Magdalensberg

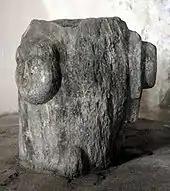
Three headed stone from Magdalensberg, said to be an inculturation of the Slavic divinity Triglav

According to Barry Cunliffe, Noricum was from the time of the Roman Republic a friendly ally of Rome. Trade between the two states was intense, particularly from Noricum's iron, gold, and agricultural produce. "The adjacent trading centre of Magdalensberg consisted of two elements, a native oppidum on the summit of the mountain and a Roman trading colony below. The oppidum was the principal administrative centre of the kingdom and the residence of the royal Noricum family, and as such provided a natural focus for Roman merchants. The Roman colony developed on a south-facing terrace below the oppidum. The earliest buildings were of timber and can be dated to c. 100 BC but by 30 BC the traders' houses were built in stone and were decorated with murals depicting classical mythological scenes painted by immigrant Roman artists. The focus of the colony was a large open forum where the commercial transactions would have been carried out. The Roman merchants who lived and worked here were representatives of the great business houses, mainly from Aquileia, and like all traders in foreign lands they surrounded themselves with the outward and visible signs of their own culture. The scale of the trade with Rome was considerable and acted as a spur to local production; it also introduced the Roman lifestyle to the natives who, over the decades, increasingly embraced Roman luxuries and Roman manners" (Cunliffe, 2001).